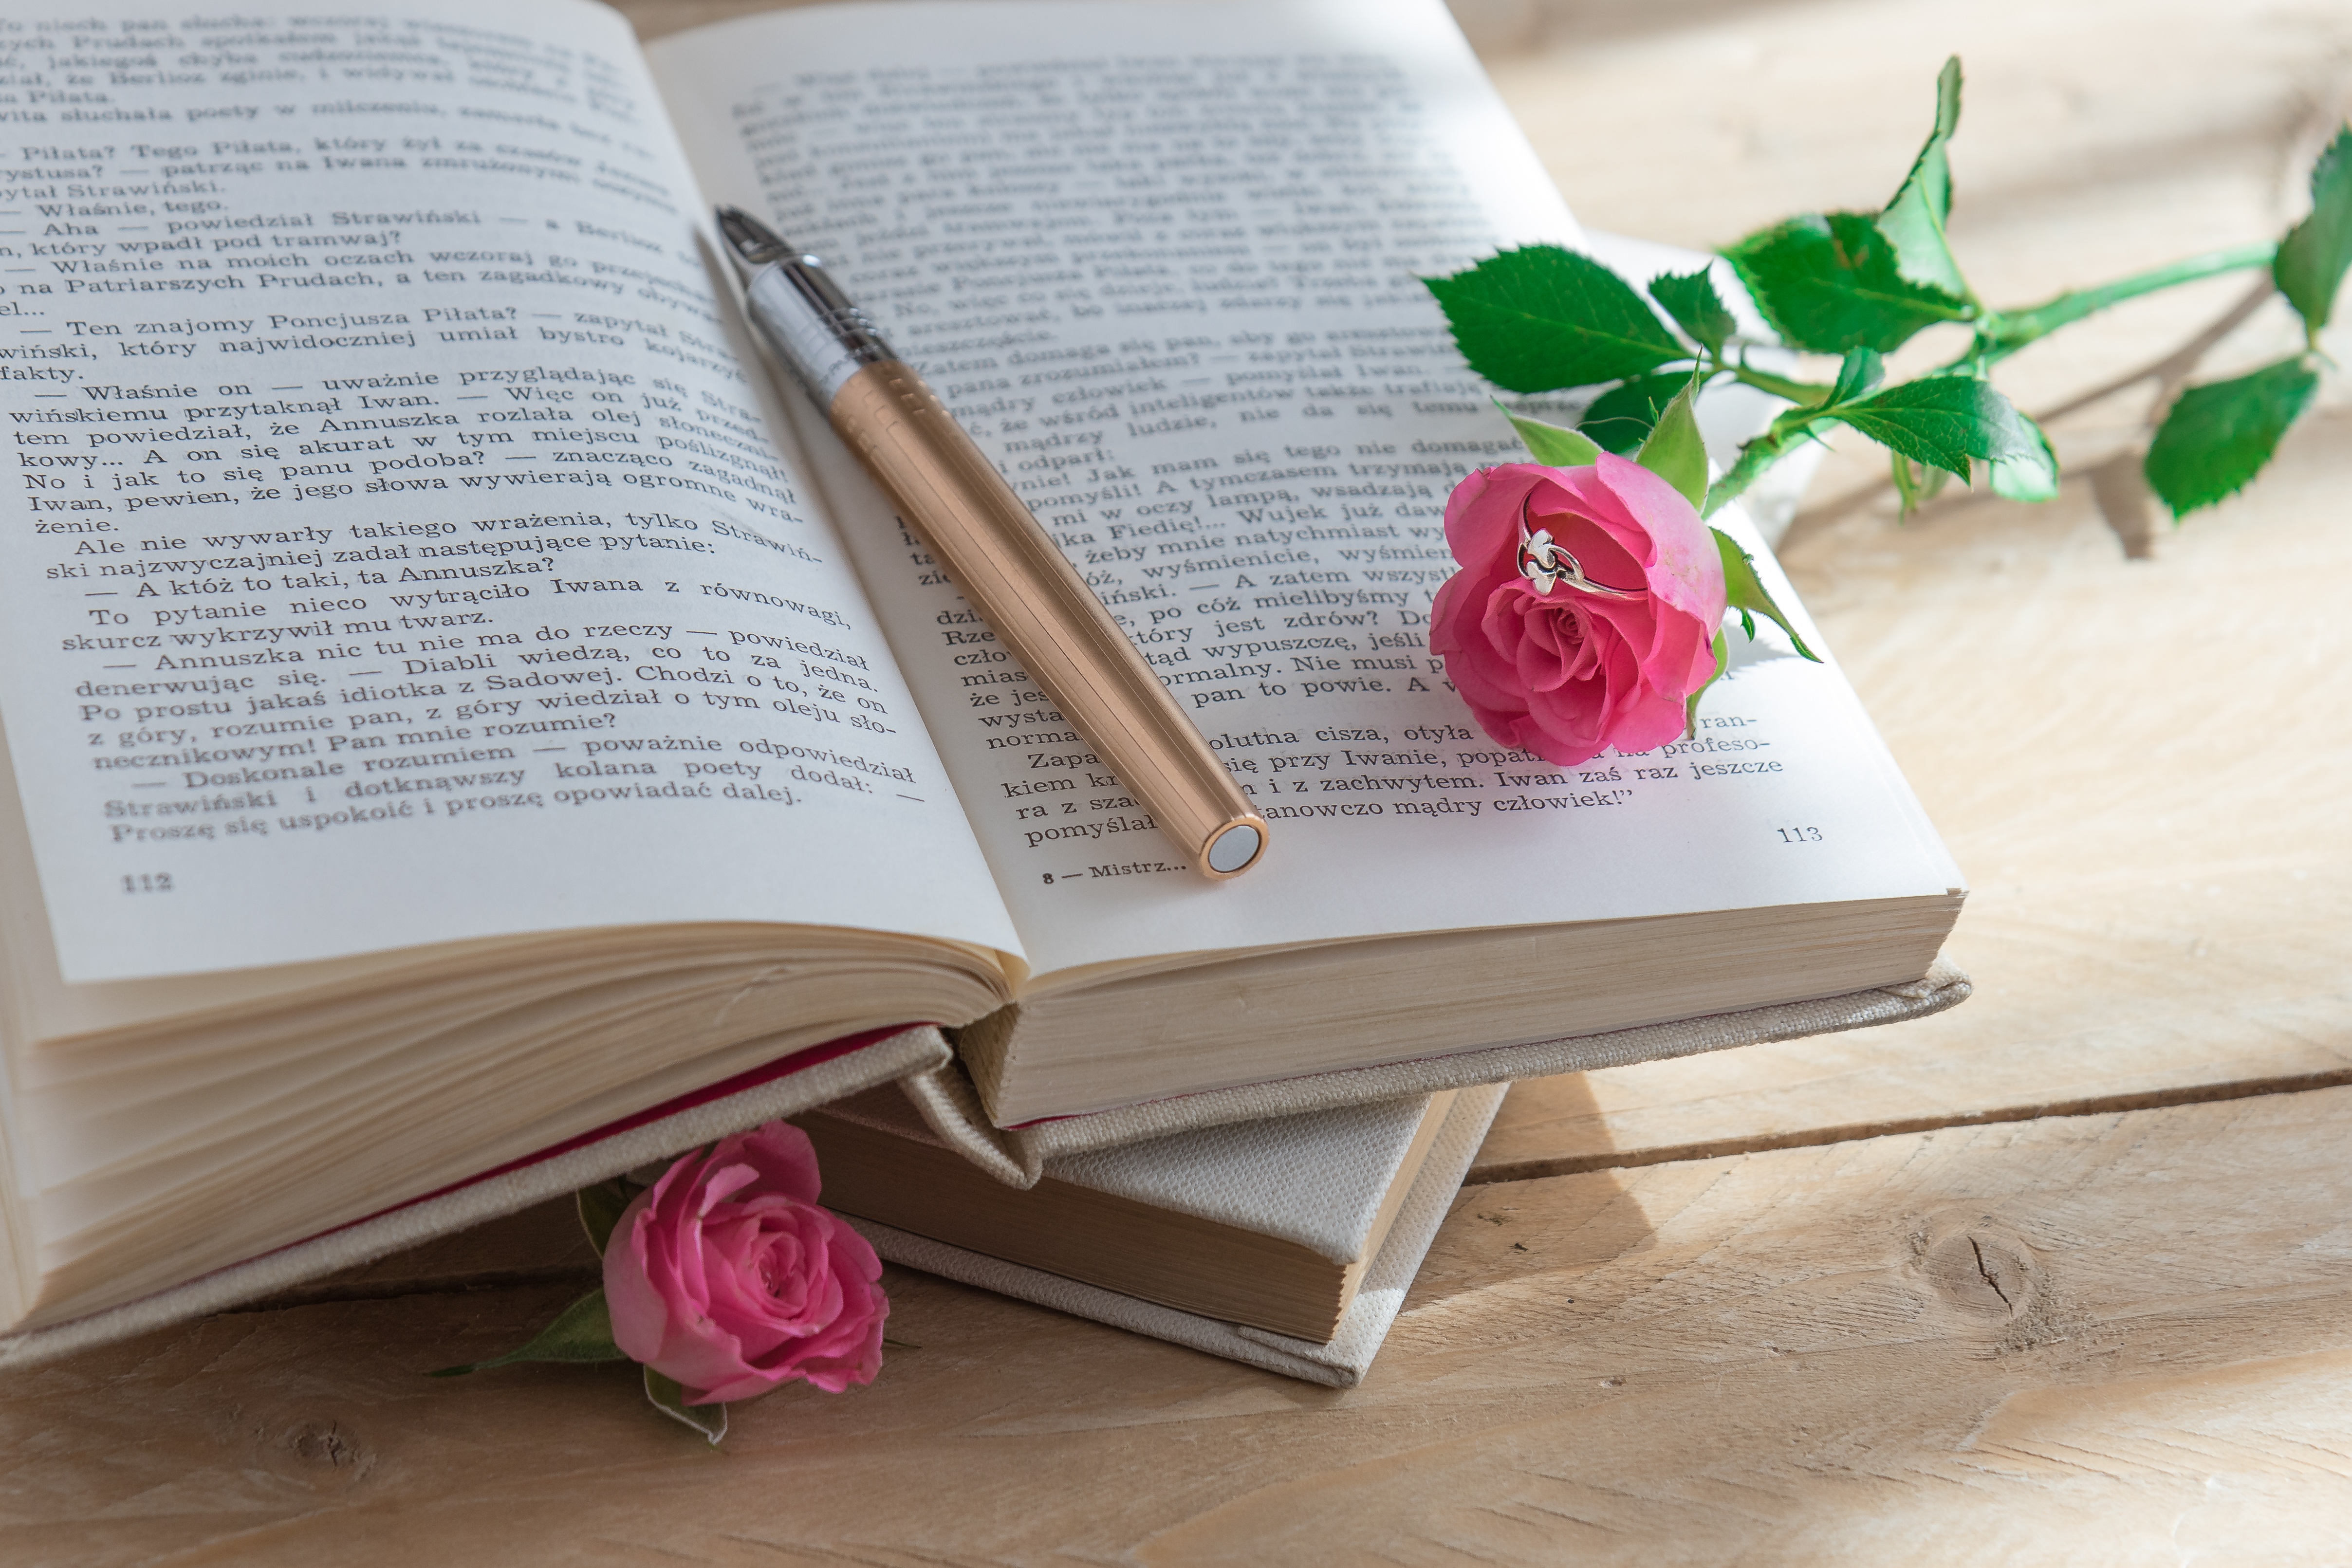
writing, book, ring, flower, pen, rose, print, romantic, old book, art, love story, wooden background, romantic scene